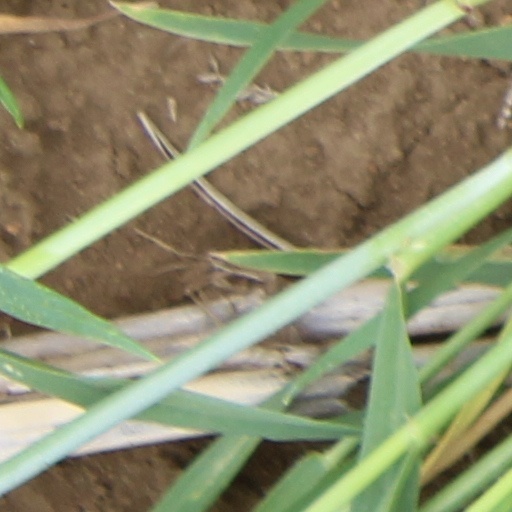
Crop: wheat